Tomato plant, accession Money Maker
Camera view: vertical (180 deg); turntable rotation: 270 degrees
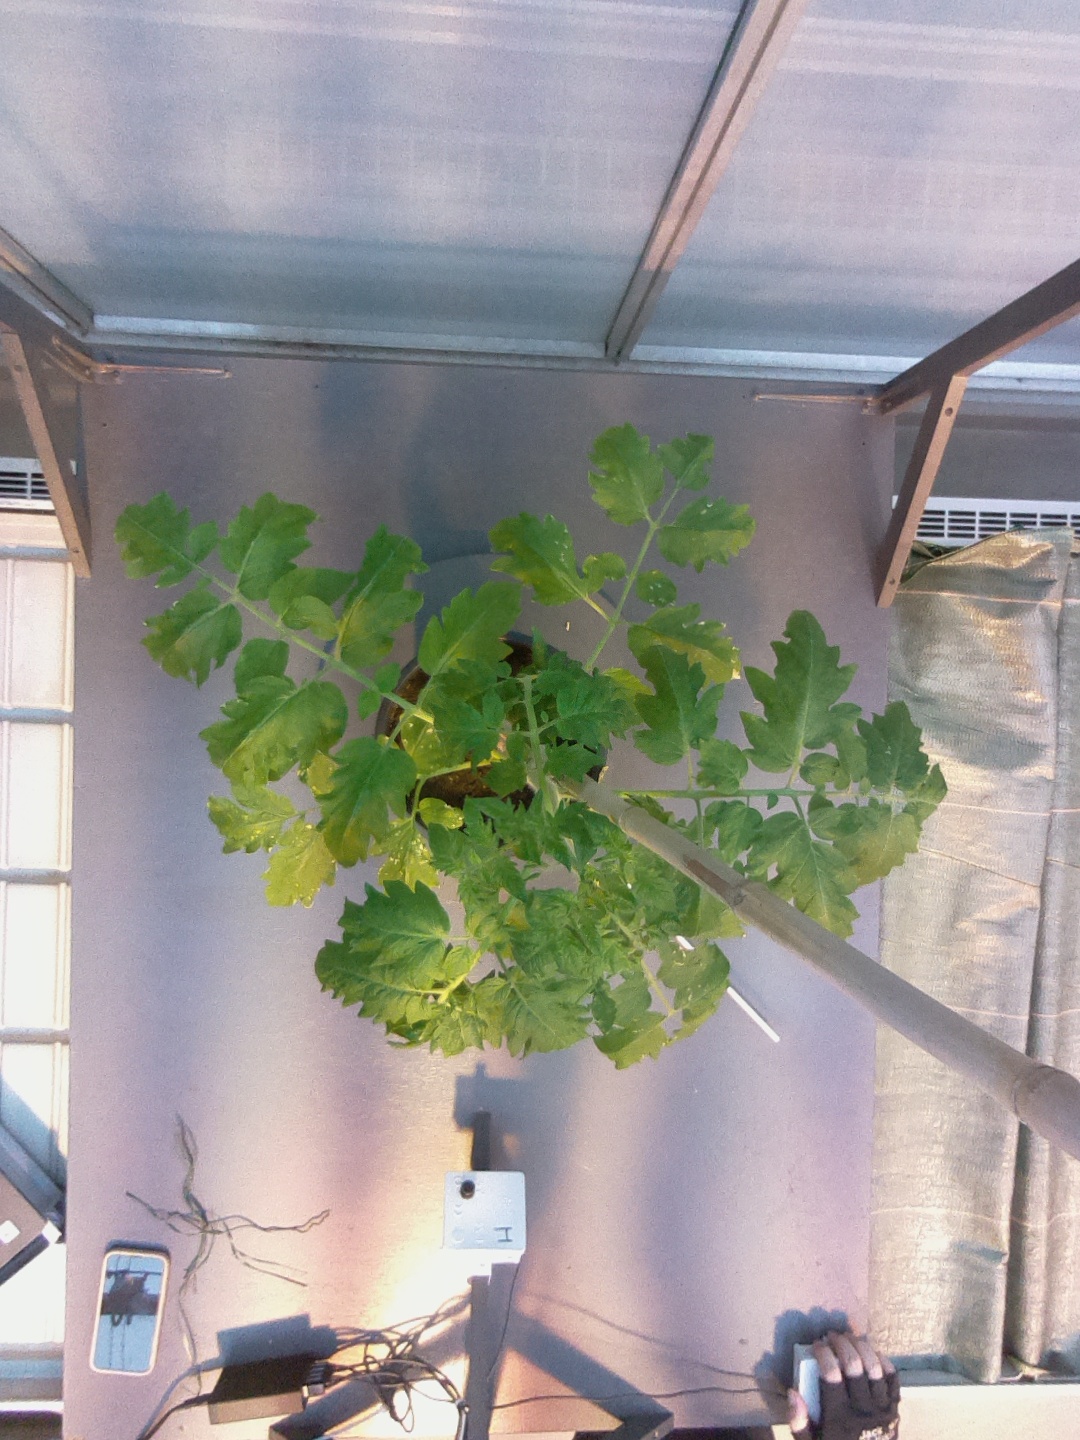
BBCH growth stage 21: 10%-20% Side shoots formed